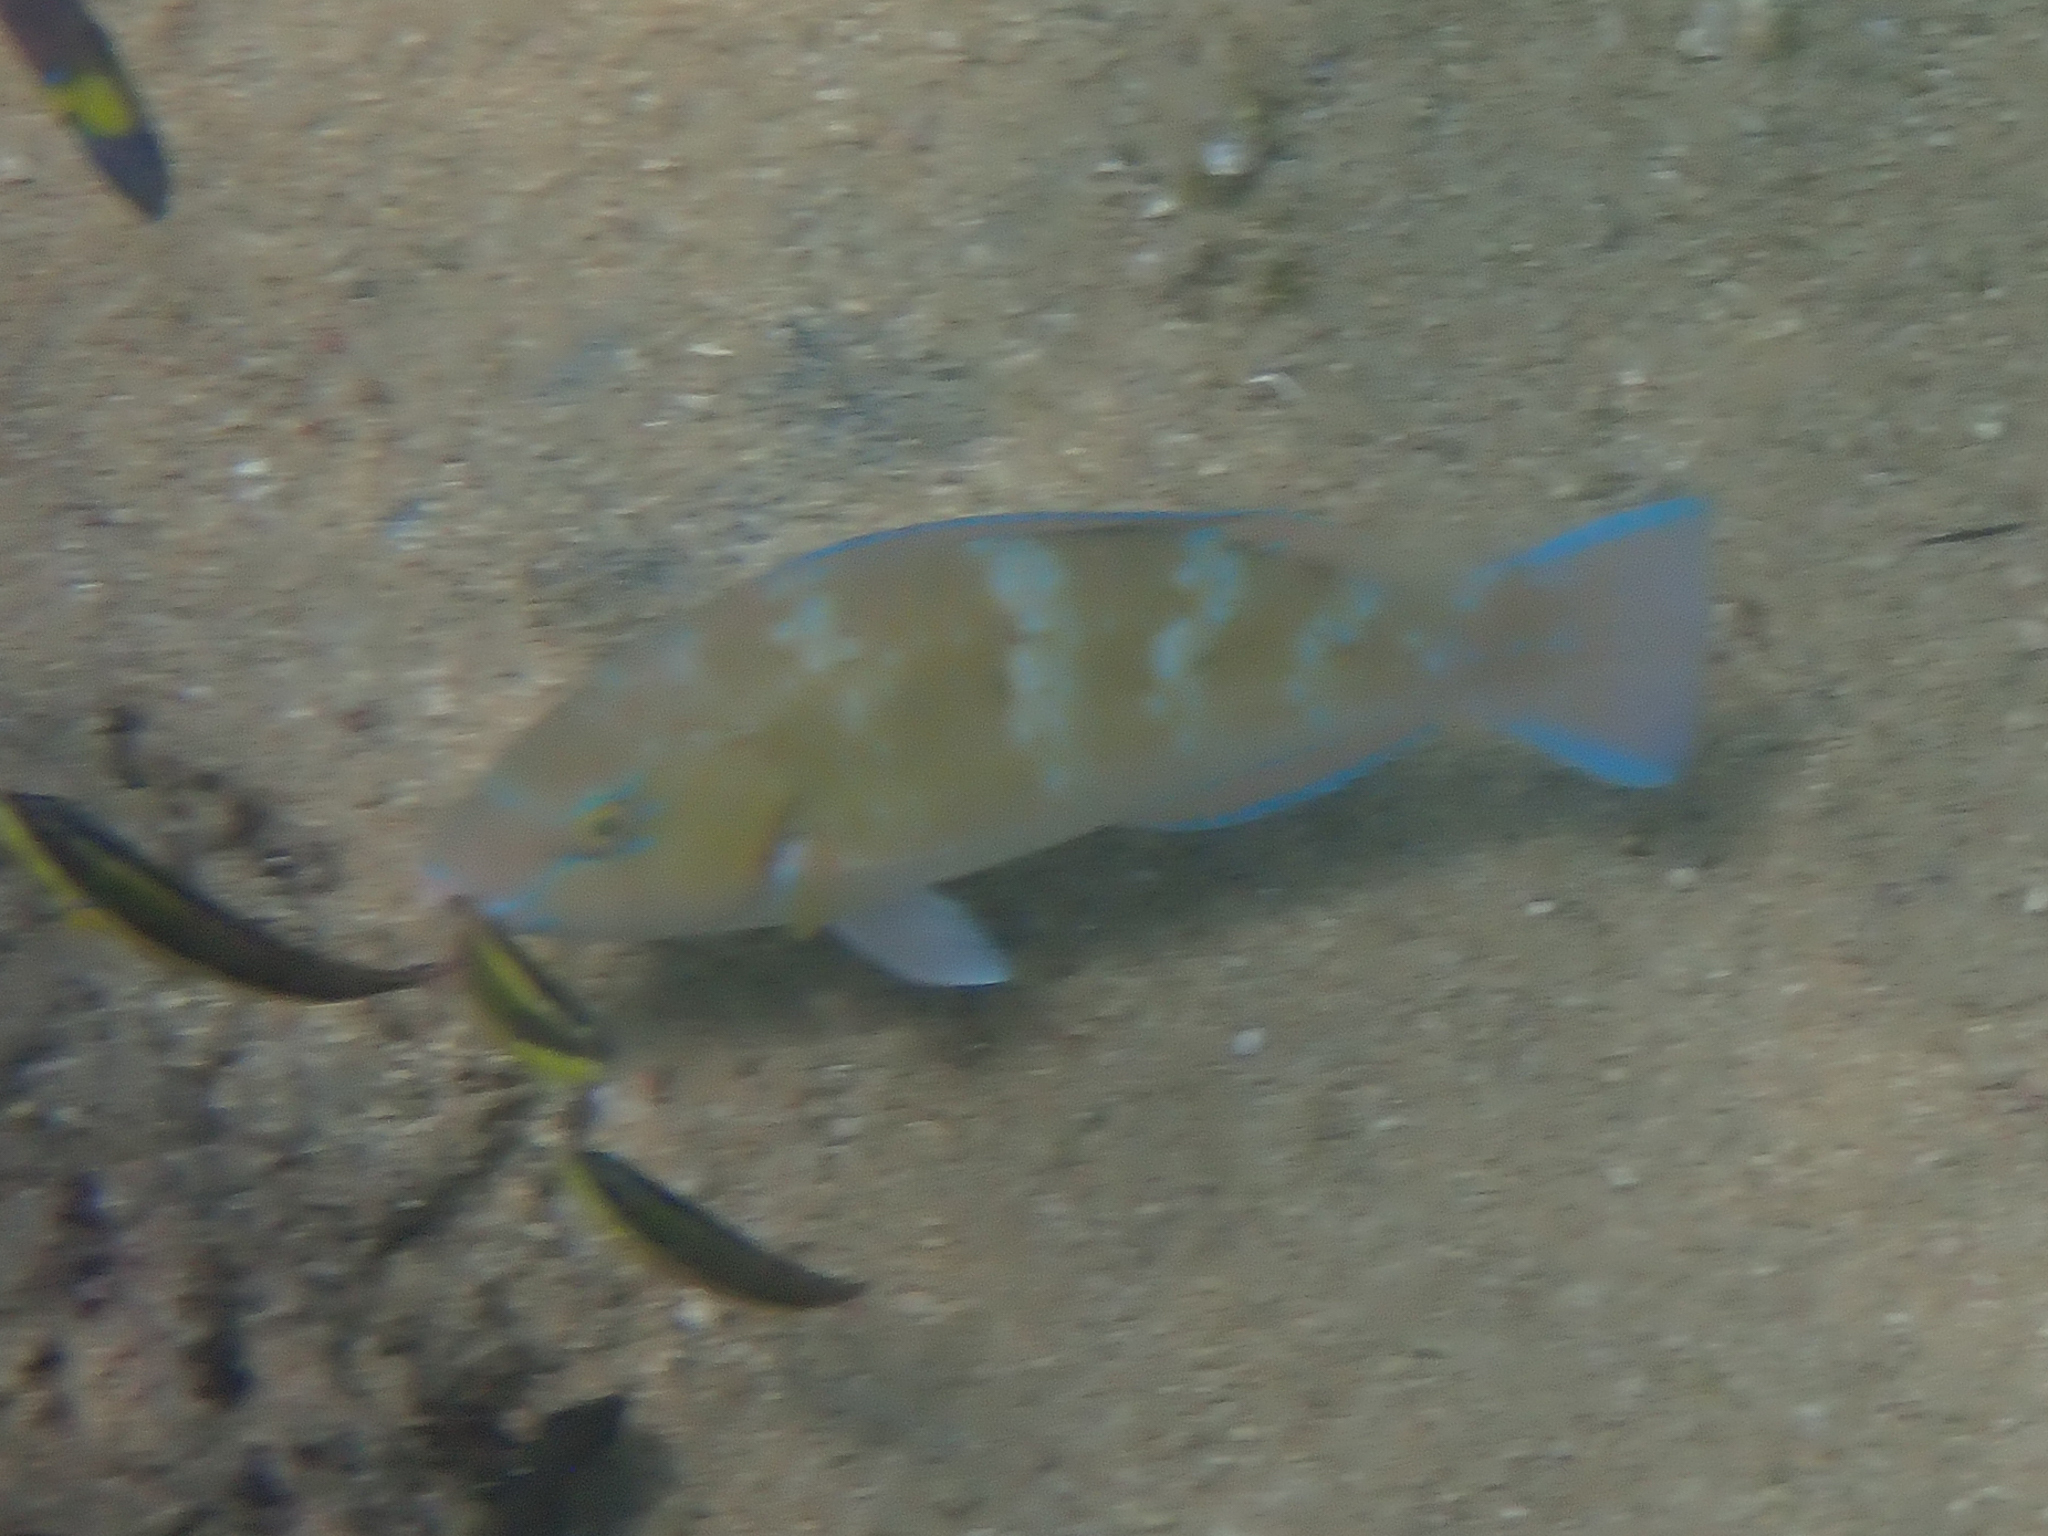
Scarus ghobban (Blue-barred Parrotfish)